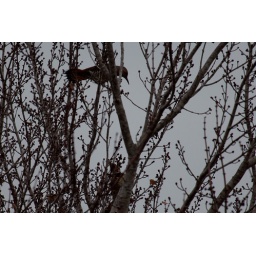
Northern Flickers (&lt;i&gt;Colaptes auratus&lt;/i&gt;), male near the bottom, female near the top, yellow-shafted variety.